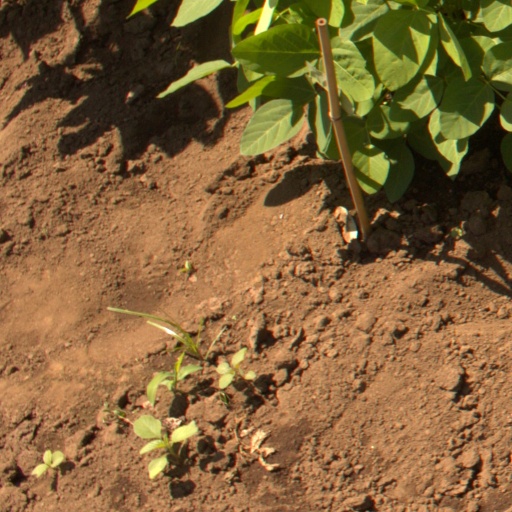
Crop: soybean